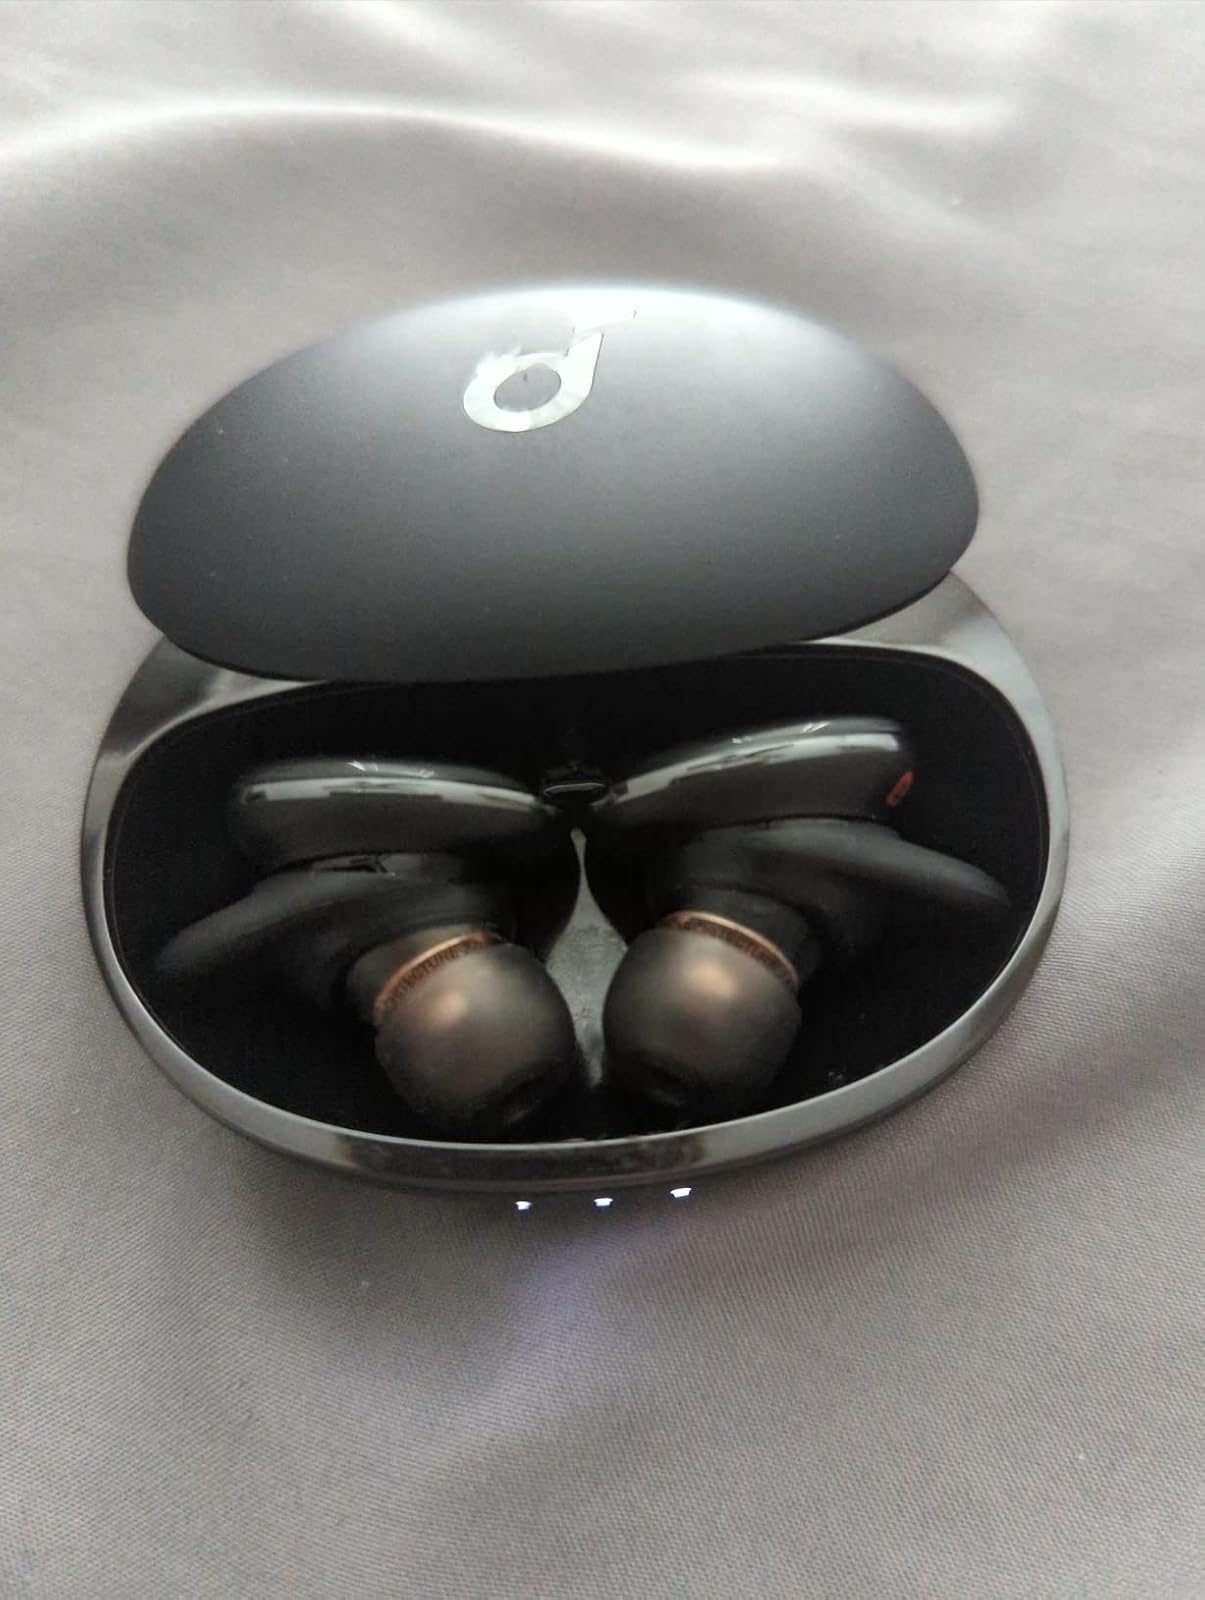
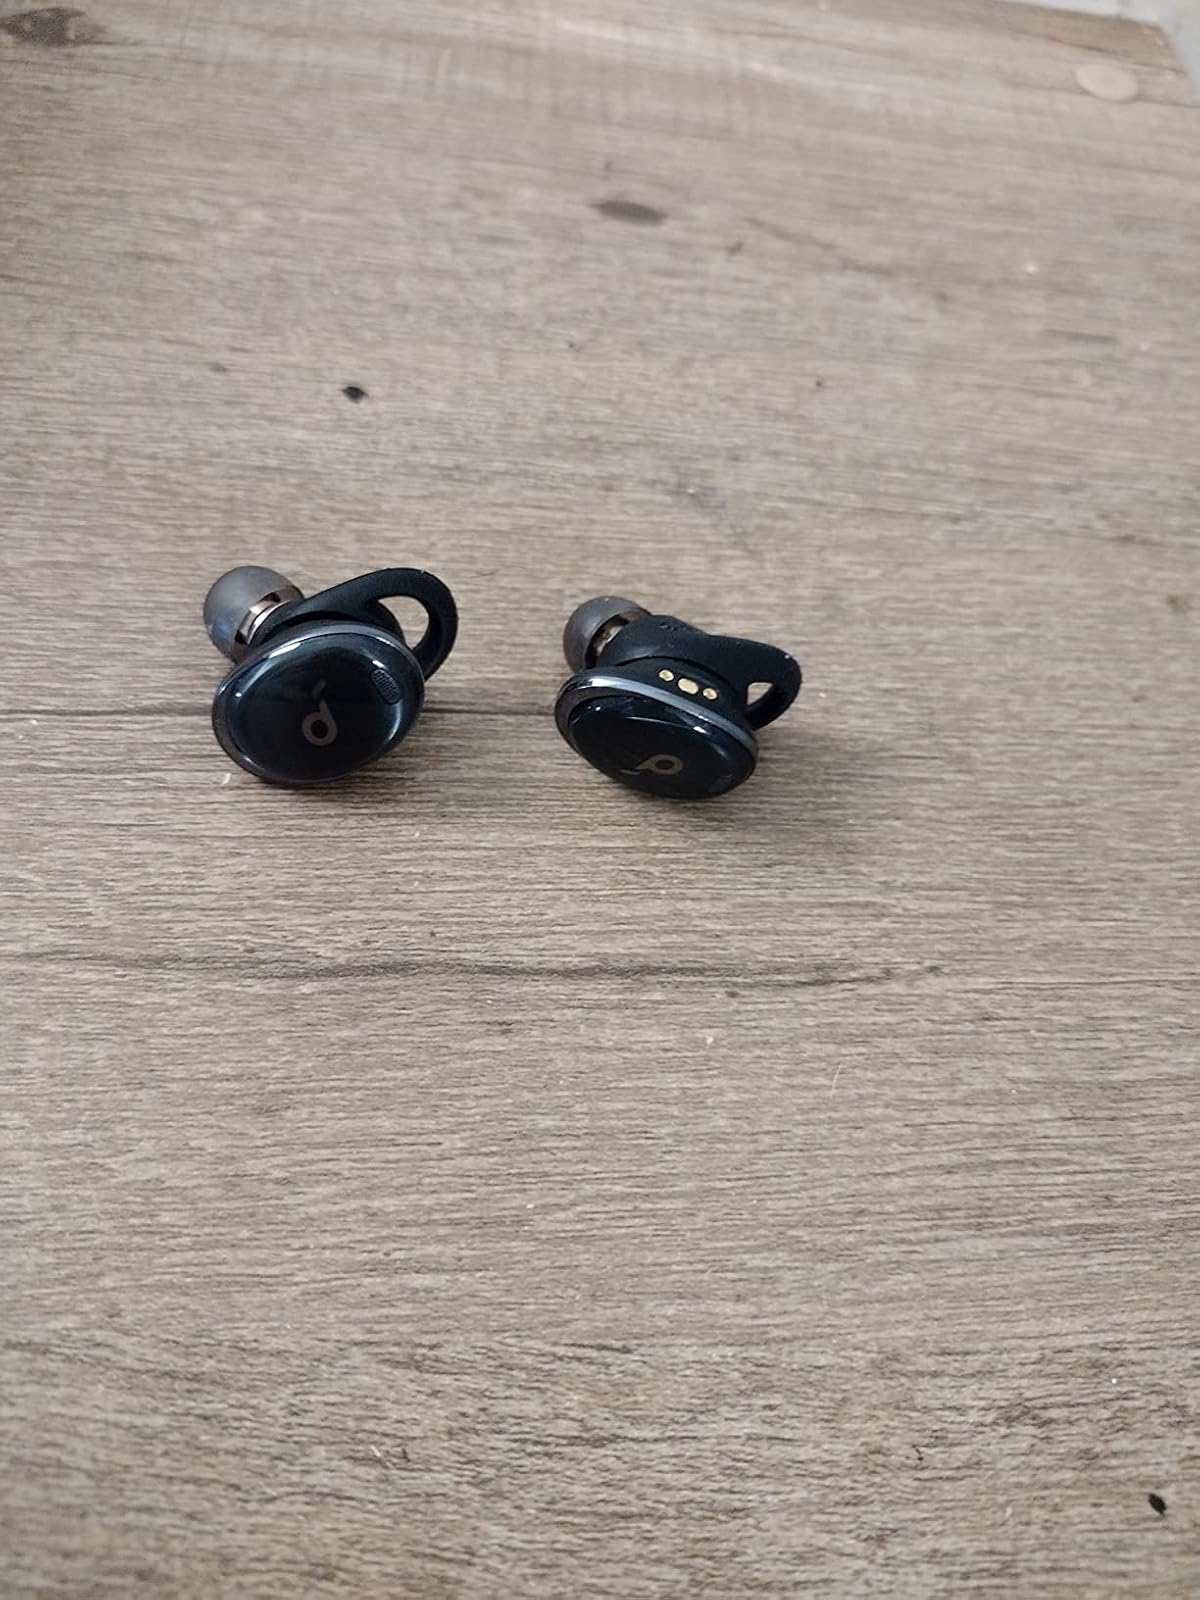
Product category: earbuds
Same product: yes